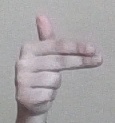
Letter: ghain